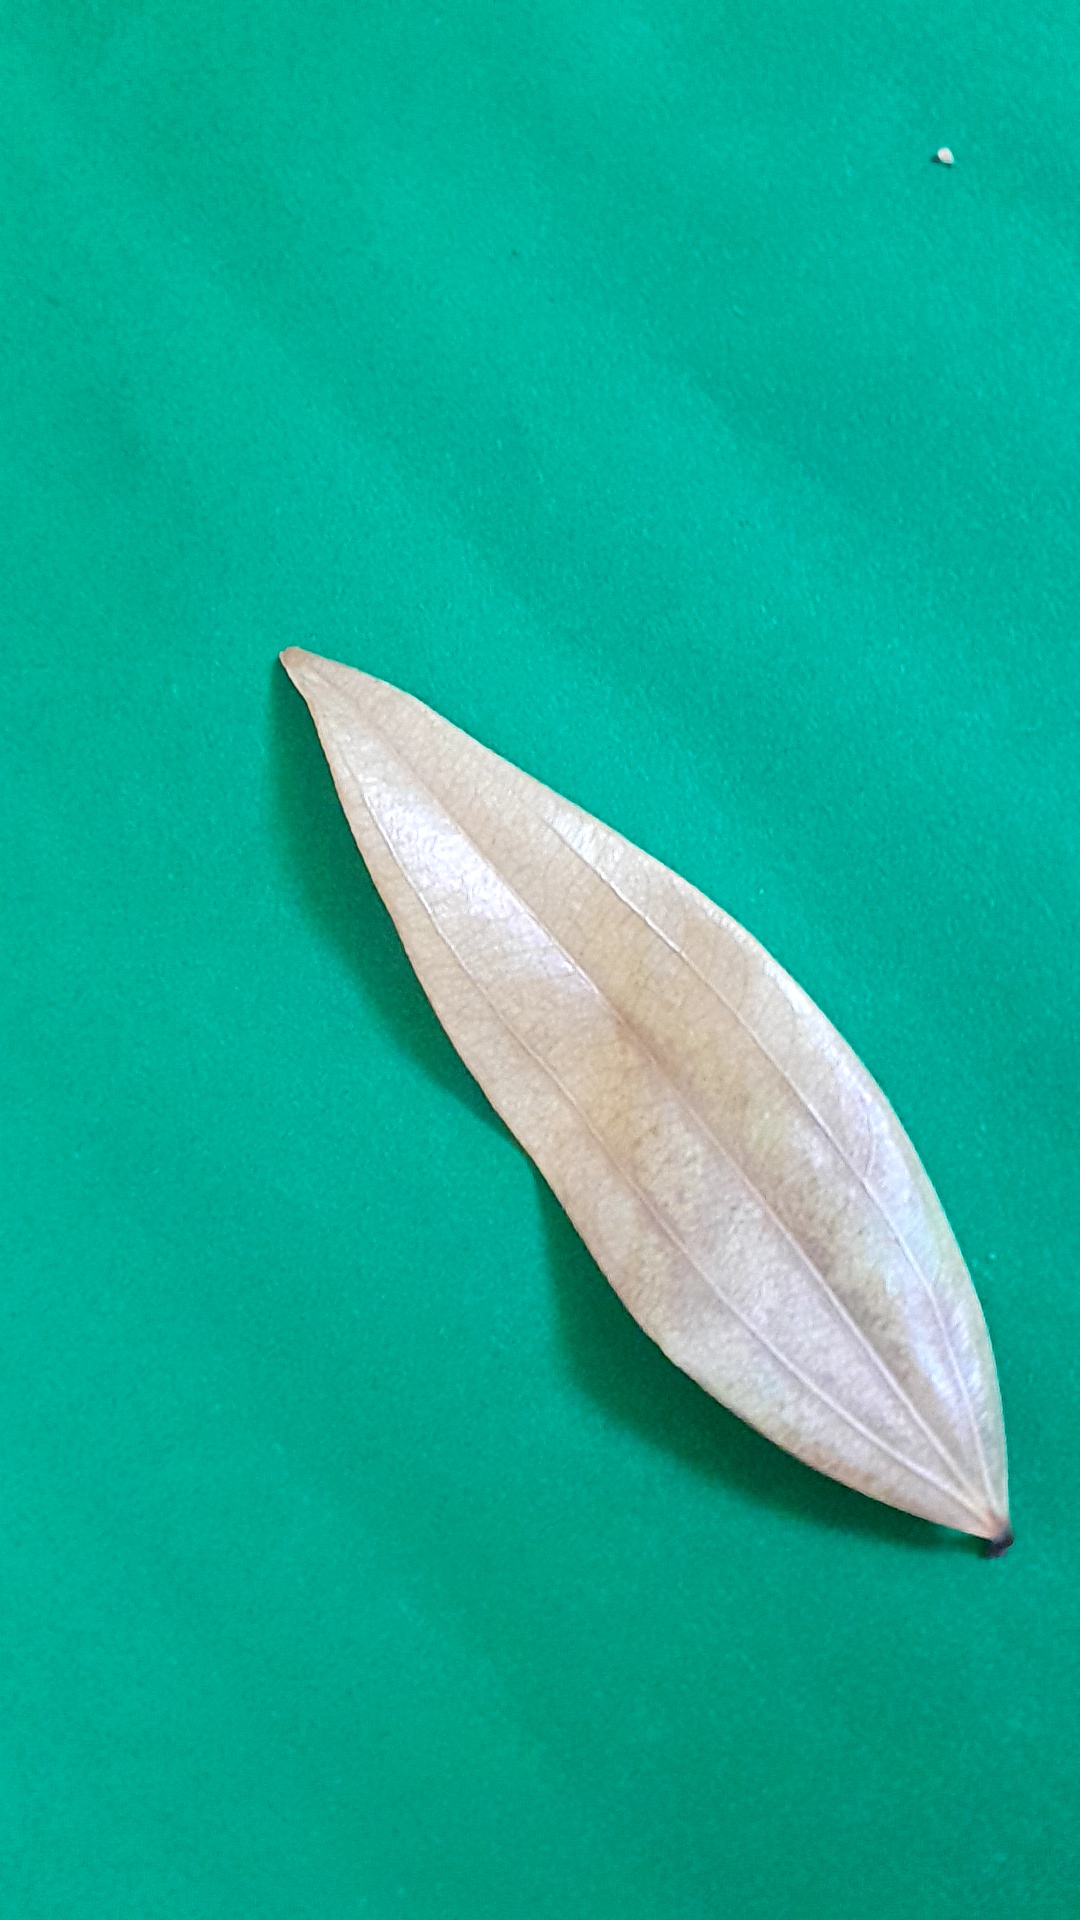
Label: Dry Leaf